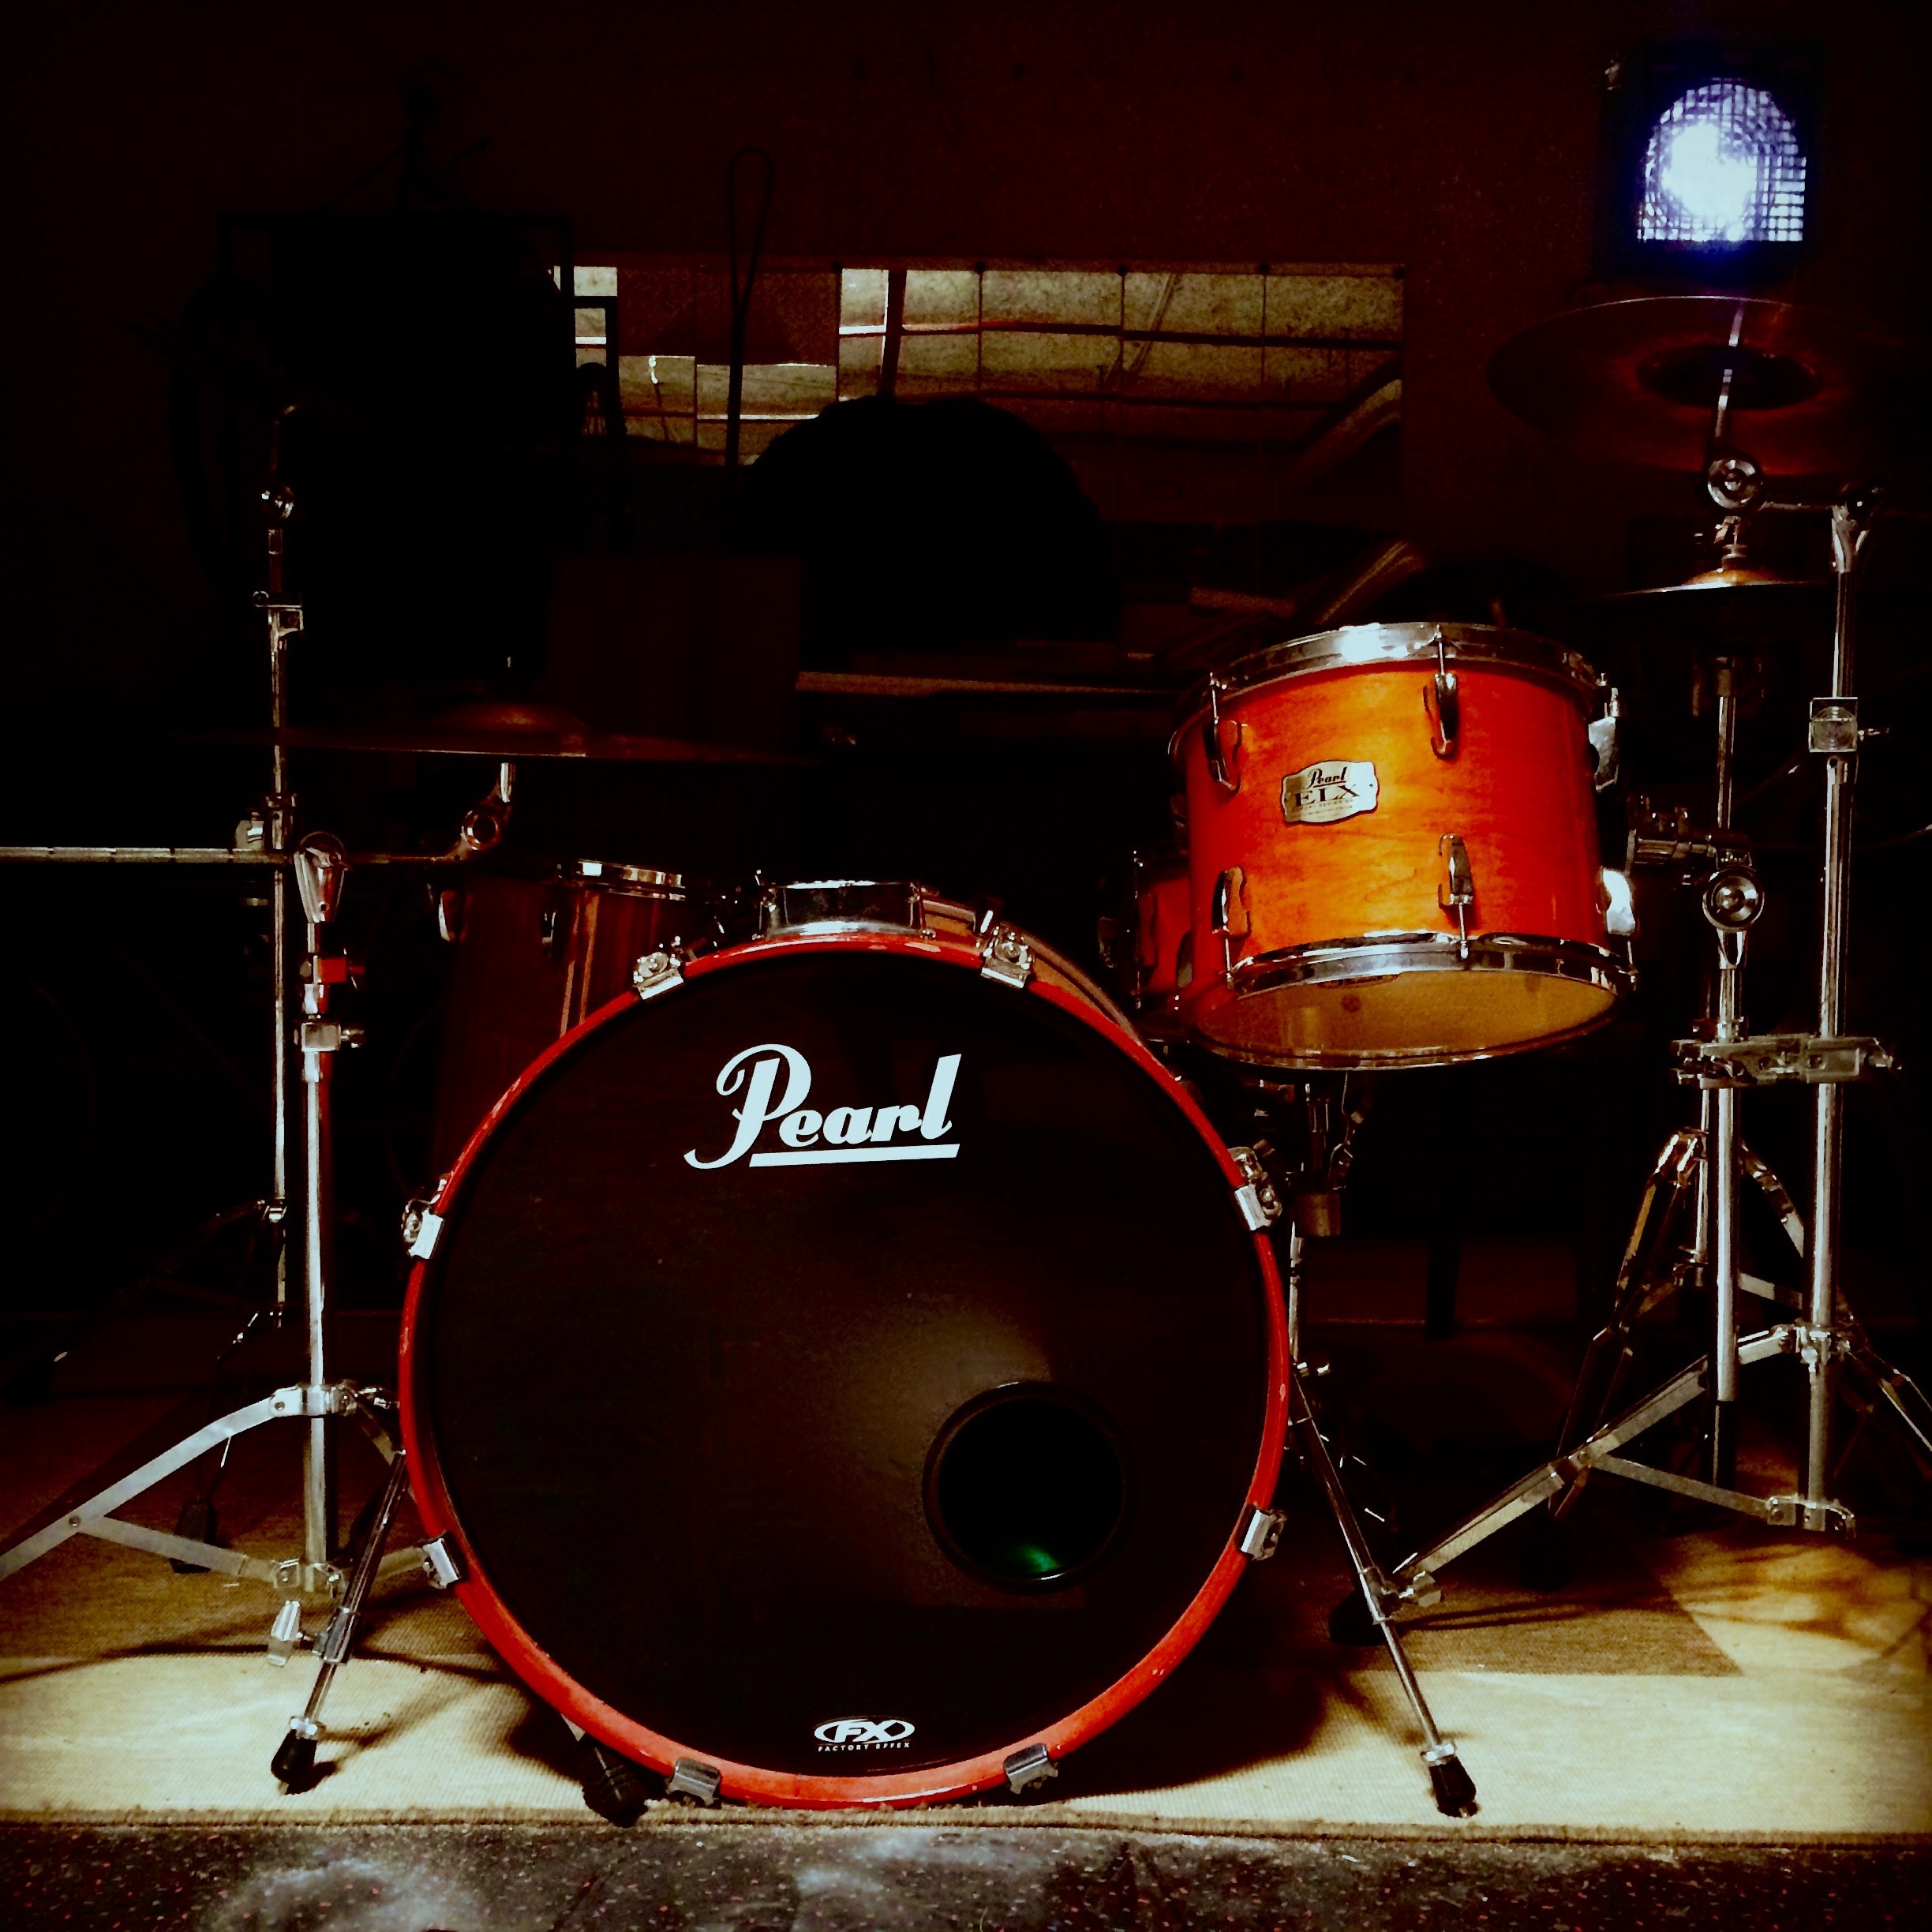
music, musician, drum, musical instrument, percussion, stage, performance, drums, drummer, entertainment, performing arts, bass drum, skin head percussion instrument, tom tom drum